Montée des Carmélites

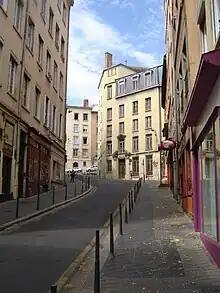

The Montée des Carmélites is one of the oldest streets of Lyon, dating from Roman times, located in the 1st arrondissement of Lyon. It connects the Saint-Vincent quarter to the Plateau de la Croix-Rousse. It is situated between the Rue de la Tourette and the Rue Ray Fernand, and ends at the intersection of the Rue Burdeau, Rue du Jardin des Plantes and Rue de l'Annonciade.